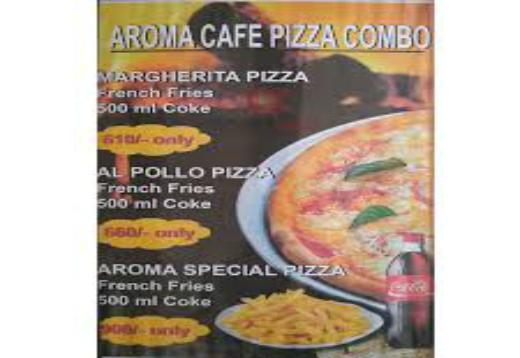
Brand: Aroma Cafe
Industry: Food